Wahlenbergia gymnoclada

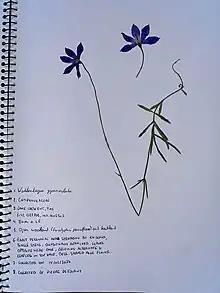
Pressed "Wahlenbergia gymnoclada"

“The basal leaves are sessile and opposite”, “becoming alternate above, linear, sometimes lowermost oblanceolate, obtuse to acute at base of stem, becoming subulate above, sessile, long, wide”. The leaves are “usually glabrous, sometimes a few scattered hairs on lower leaves; margins flat, entire or with small, distant callus-teeth”.